No. 82 Squadron RAAF

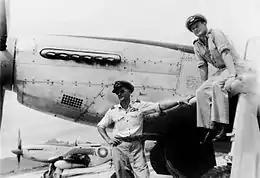
Two men in military uniforms and peaked caps, with a single-engined fighter plane

Shortly after the end of the war, No. 82 Squadron was selected to join the British Commonwealth Occupation Force (BCOF) in Japan. It re-equipped with North American P-51D Mustang fighters between 12 September and 11 January 1946, losing two aircraft to accidents in the process. The squadron deployed to Bofu, a former kamikaze base, during 13–18 March 1946, once again as part of No. 81 Wing with Nos. 76 and 77 Squadrons; Nos. 381 and 481 Squadrons provided logistics and maintenance support, respectively. No. 82 Squadron lost three of its twenty-eight Mustangs, along with an escorting de Havilland Mosquito, in bad weather en route to Bofu, killing all crew members. From April 1946, the squadron conducted surveillance patrols over Japan as well as participating in routine exercises and flypasts. The Australians found that, far from offering resistance, the Japanese went out of their way to be accommodating. No. 82 Squadron's commanding officer, Squadron Leader Graham Falconer, remarked following a dinner with Bofu's mayor, "I felt that we were being treated more as visitors than as an occupying force!"